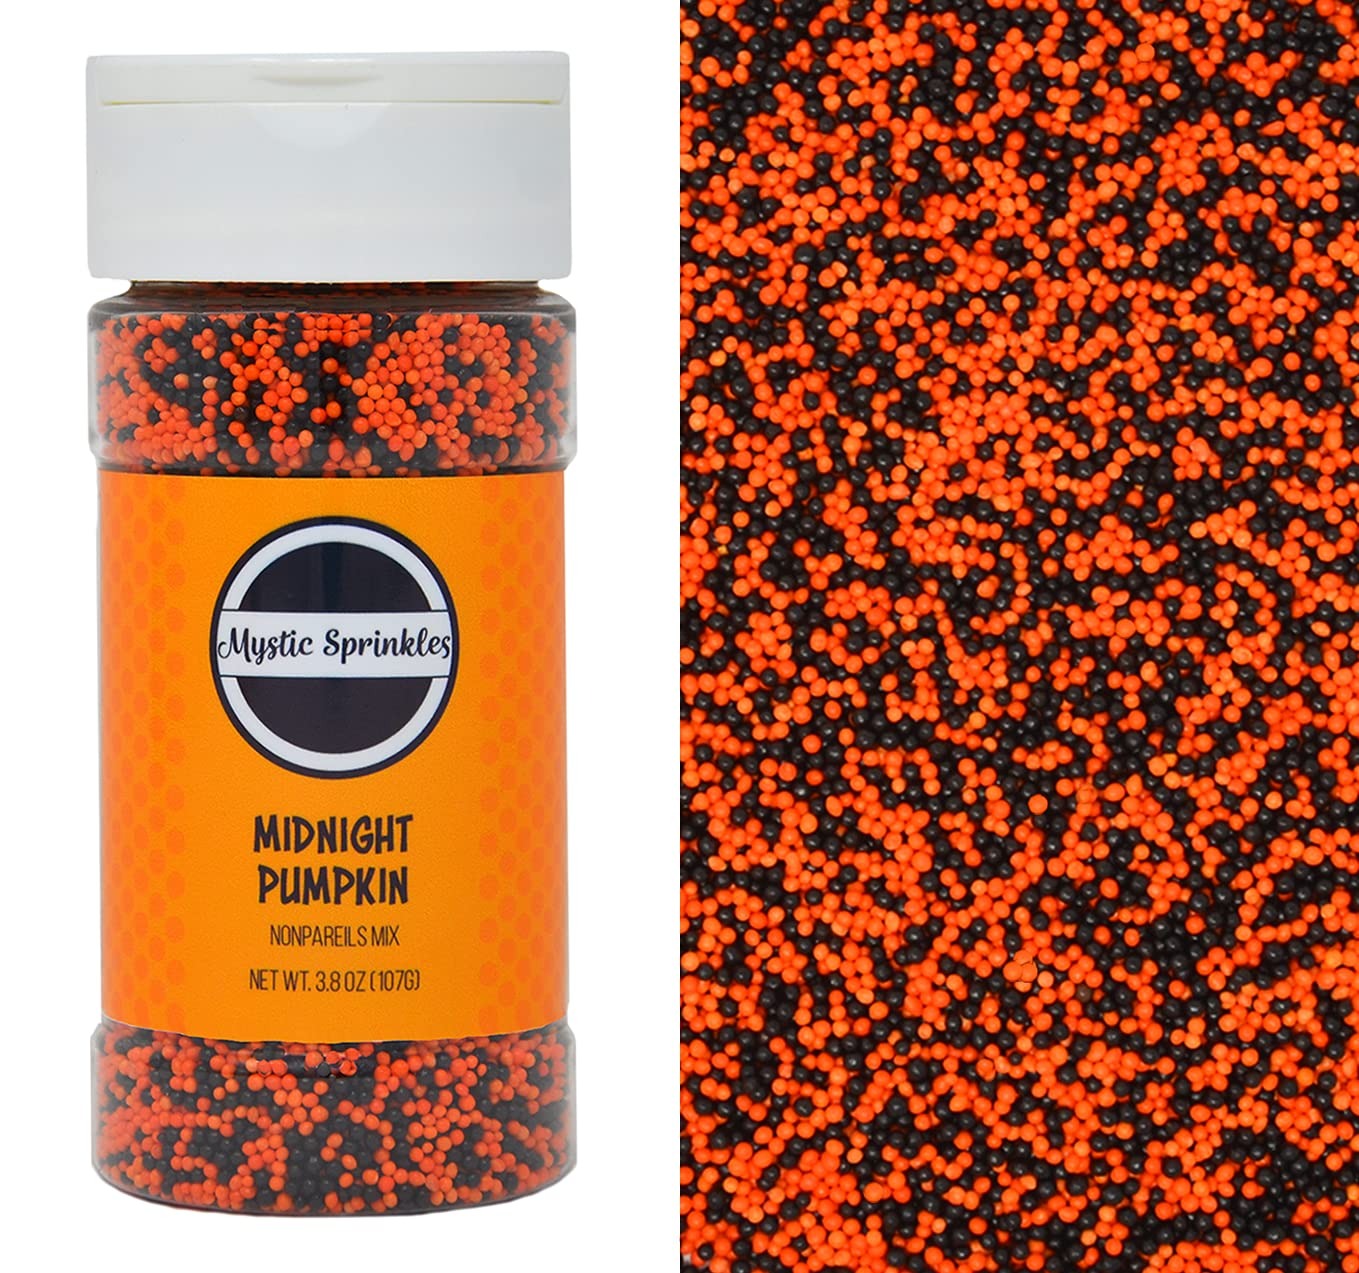
Item Name: Mystic Sprinkles Halloween Nonpareils Mixes 3.8oz Bottles (Midnight Pumpkin)
Bullet Point 1: Fun Halloween Nonpareils In Various Colors
Bullet Point 2: 3.8oz Bottle
Bullet Point 3: Made in the USA
Bullet Point 4: Makes a GREAT gift!
Product Description: Halloween Nonpareils from Mystic Sprinkles are just what you need to take all of your treats to the next level! This 3.8 oz bottle contains gorgeous nonpareils in various colors, ready to top cookies, cupcakes, brownies, ice cream and more! ***PLEASE NOTE*** Larger shapes in Nonpareil Mixes will automatically shift to the middle of the bottle, making it seem that there are no large shapes included. In order to evenly access the larger shapes, please dump out your sprinkles into a bowl and dispense from there!
Value: 3.8
Unit: Ounce

Price: 9.99